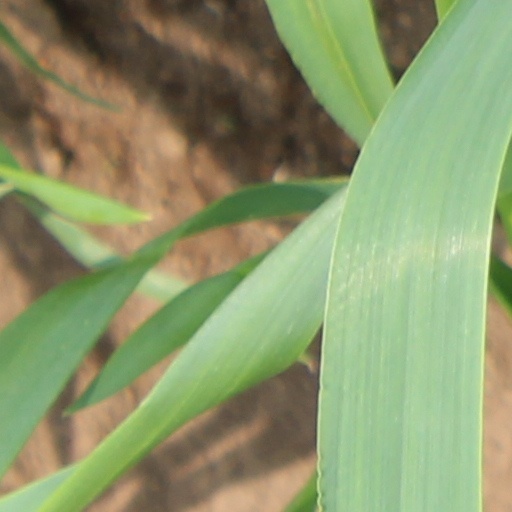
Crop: wheat